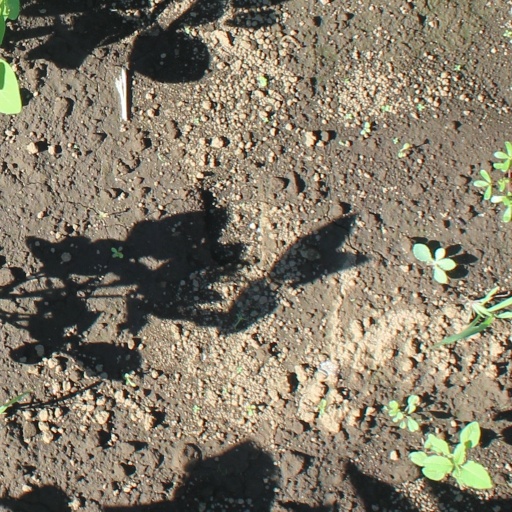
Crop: soybean